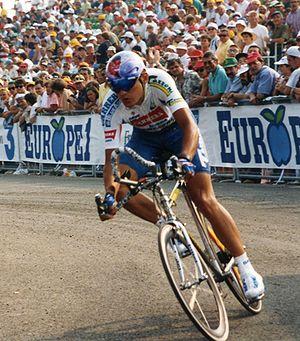
TOUR DE FRANCE 1993
Claudio Chiappucci, né le 28 février 1963 à Uboldo en Lombardie, est un ancien coureur cycliste italien. Professionnel de 1985 à 1999, il a remporté la classique Milan-San Remo en 1991 et la Classique de Saint-Sébastien en 1993. Il s'est classé deux fois deuxième du Tour d'Italie, en 1991 et 1992, et du Tour de France, en 1990 et 1992.